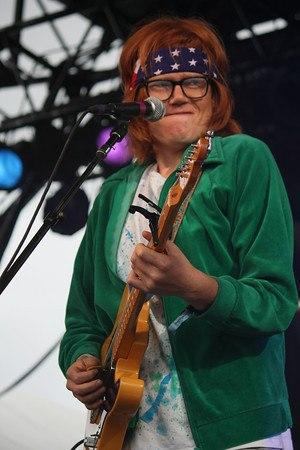
Brett Dennen est un auteur et interprète américain de pop/folk, né le 28 octobre 1979.